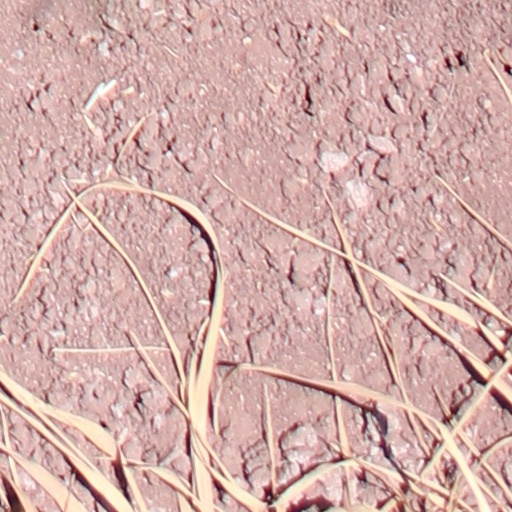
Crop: wheat